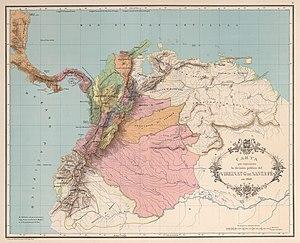
La Patria Boba est la période de l'histoire de la Colombie comprise entre les déclarations d'indépendance de 1810 et l'entrée des royalistes à Santa Fe de Bogotá durant la reconquête espagnole en 1816. Cette période est caractérisée par l'instabilité politique et par de nombreuses guerres régionales et civiles dans une nation en formation et en développement.
La Nouvelle-Grenade est le nom ancien désignant la région correspondant approximativement aux actuels États de Colombie, du Panamá du Venezuela et de l'Équateur.
La guerre d'indépendance de la Colombie est un conflit qui s'est déroulé pendant le premier quart du XIXᵉ siècle pour la libération du territoire de l'actuelle Colombie, alors connu sous le nom de Nouvelle-Grenade. Elle fait partie des guerres d'indépendance hispano-américaines, série de combats déclenchés à la suite de l'invasion française de l'Espagne en 1808, qui constitue elle-même l'un des épisodes des guerres napoléoniennes en Europe.